Charles Willie Mathews

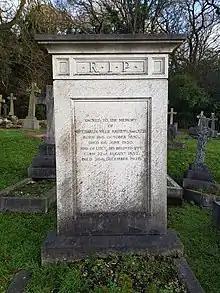
Grave of Mathews and his wife at Putney Vale Cemetery

Sir Charles Willie Mathews, 1st Baronet, (16 October 1850 – 6 June 1920), familiarly known as Willie Mathews, was a British barrister.